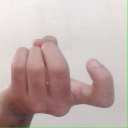
अक्षर: ज